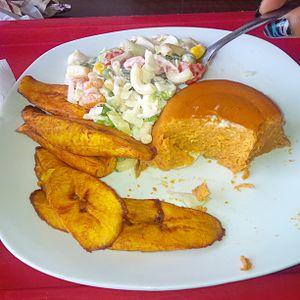
Le Moin Moin, aussi appelé moi moi ou moyen moyen en yoruba est un plat typique nigérian à base de cornilles.